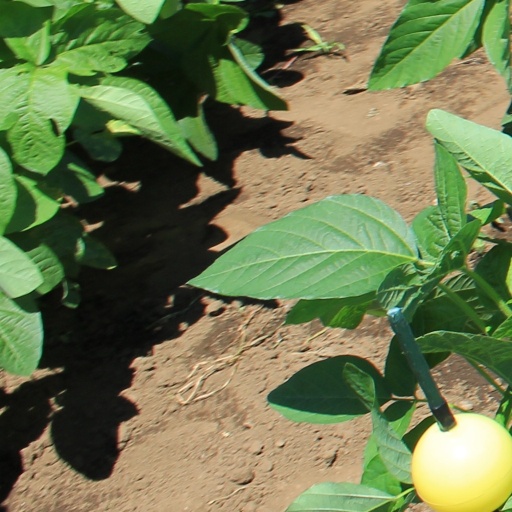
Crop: soybean